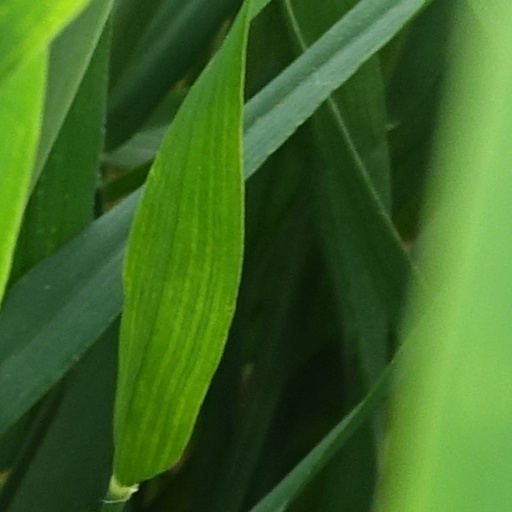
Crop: wheat